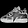
Label: Sneaker